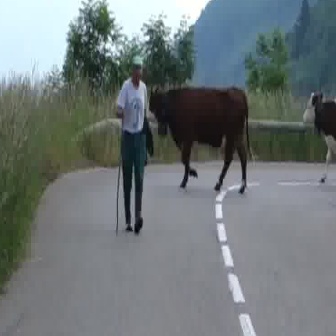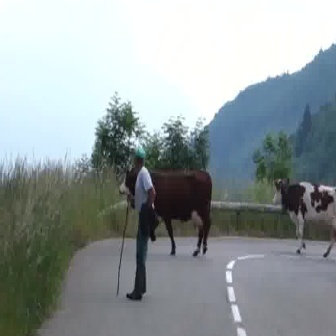
  Please identify the target specified by the bounding box [142,84,251,193] in the first image and locate it in the second image. Return the coordinates in [x_min,y_min,x_max,y_max] format.
Answer: [118,163,212,257]